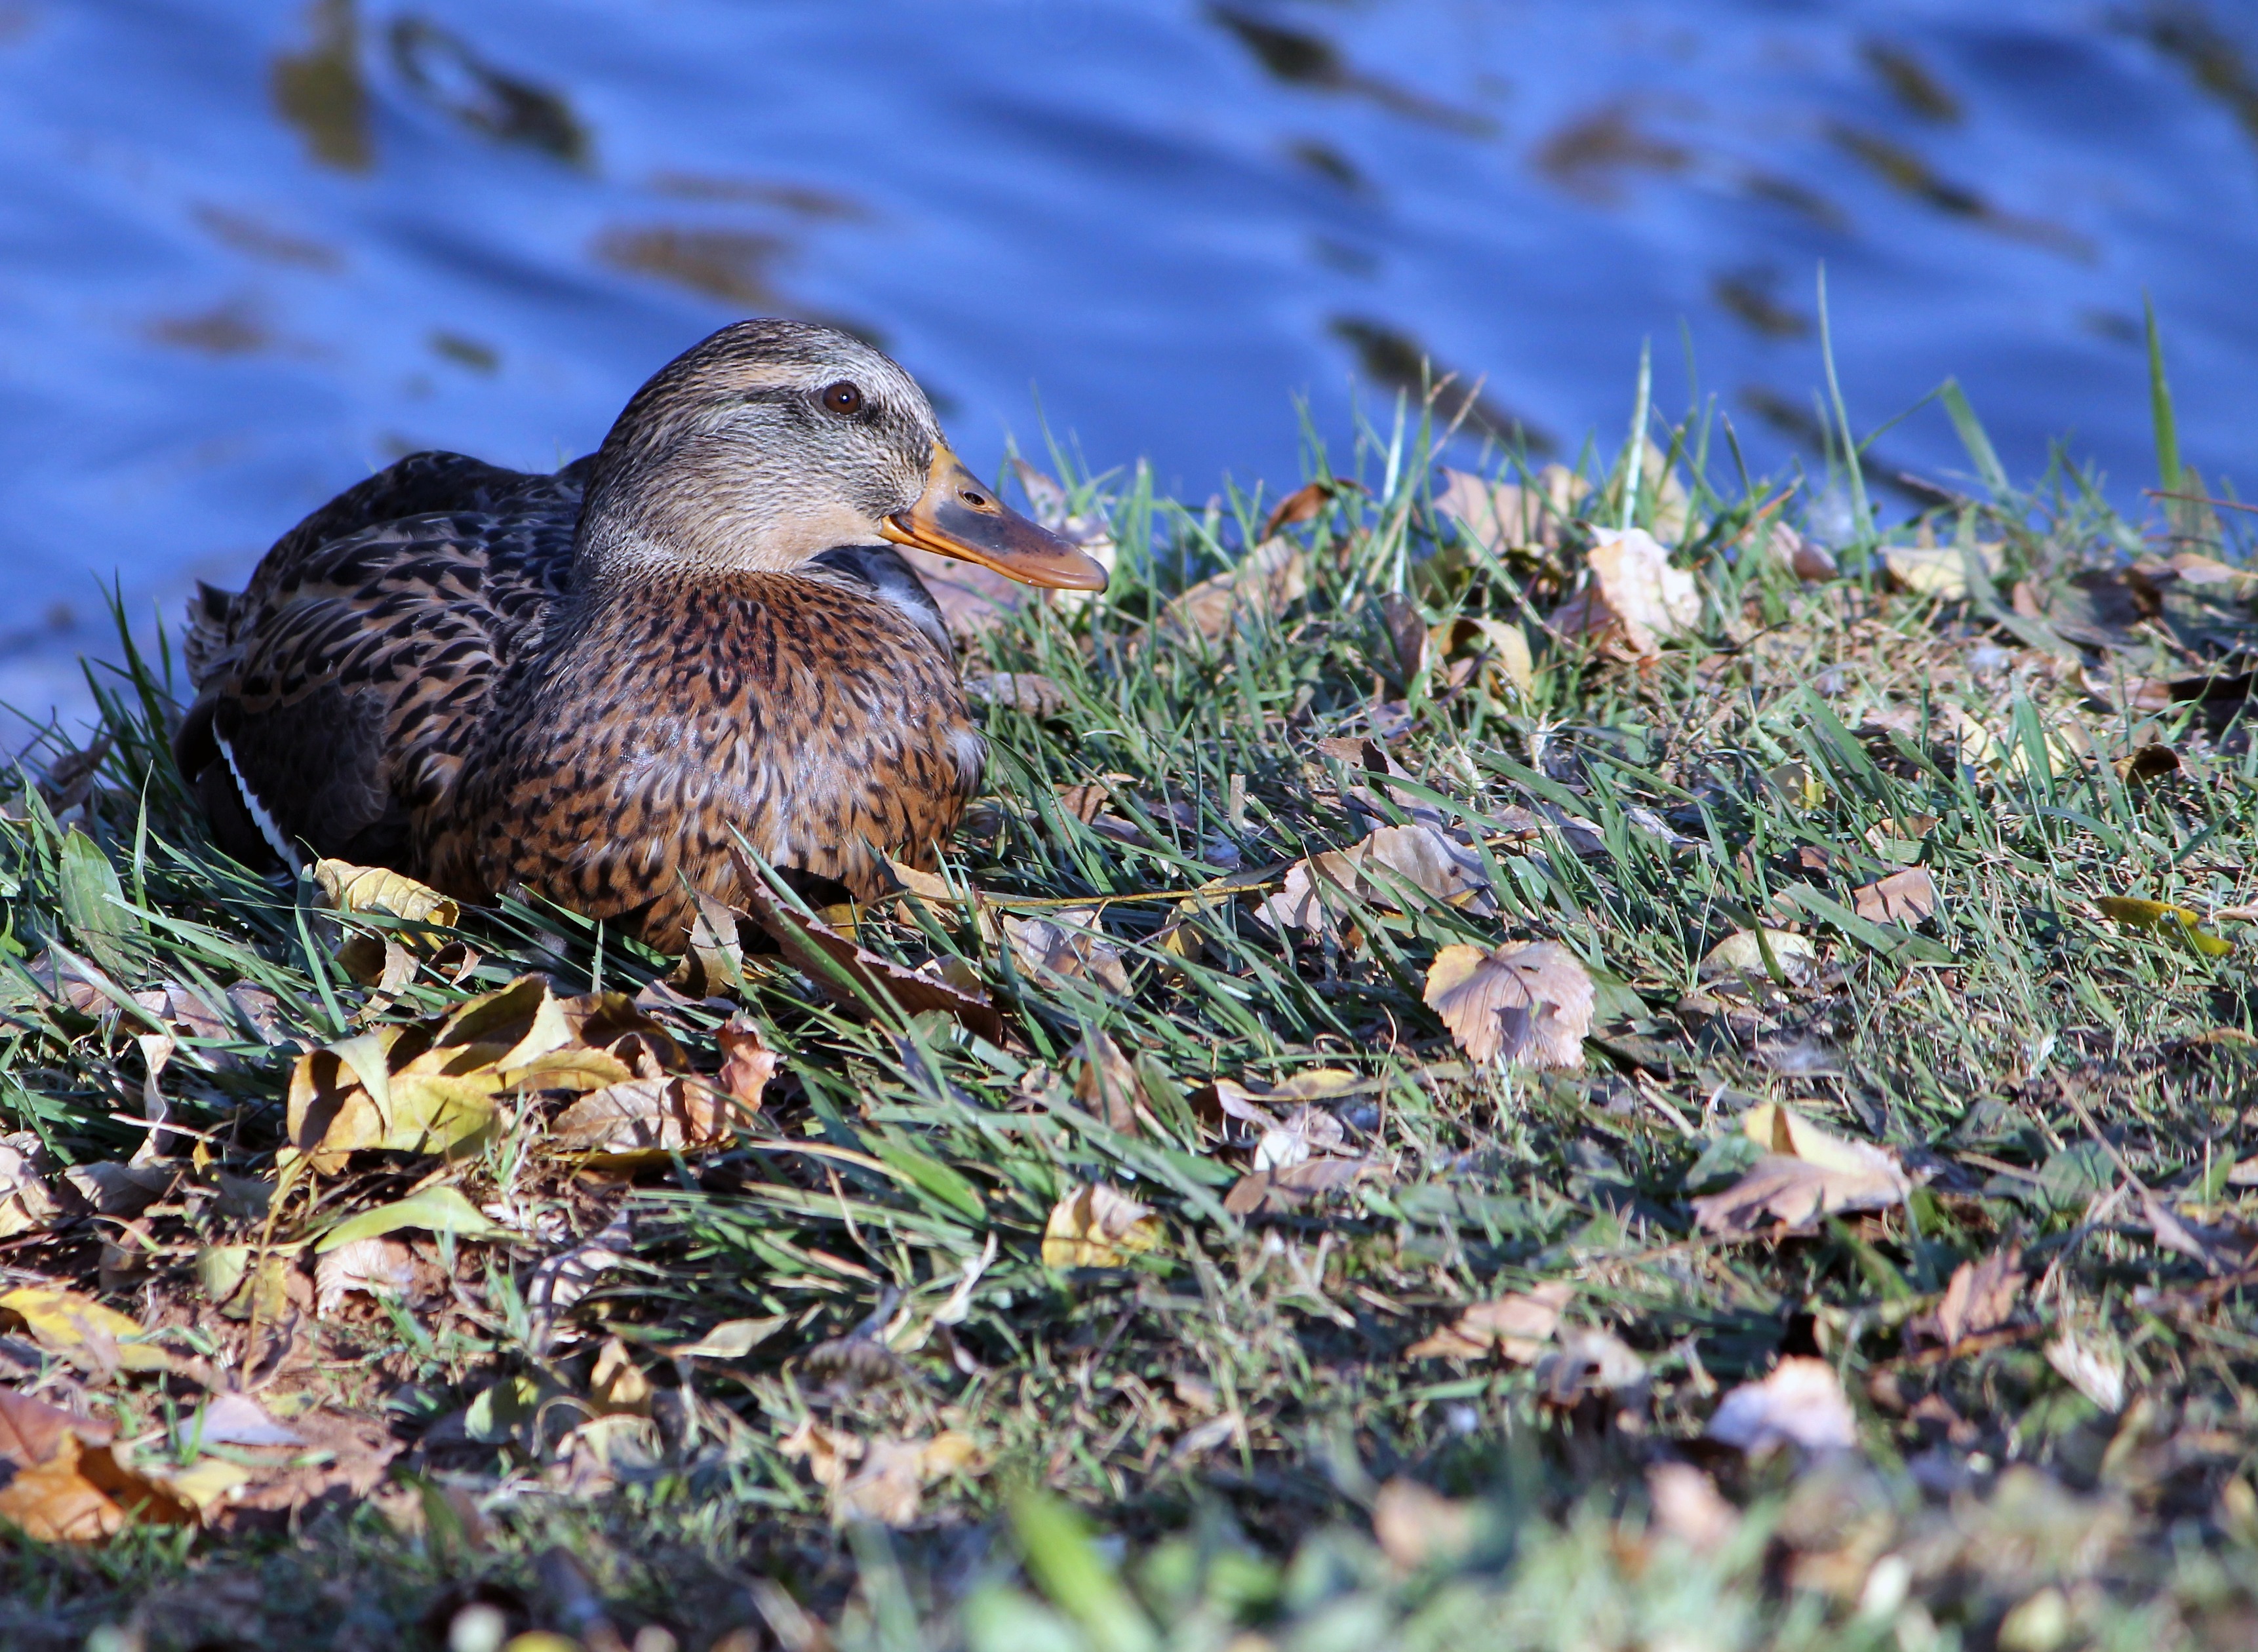
nature, grass, bird, female, wildlife, beak, fowl, fauna, duck, vertebrate, ducks, waterfowl, water bird, mallard, ducks geese and swans